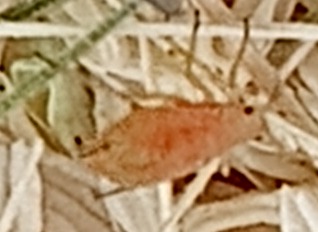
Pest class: english_grain_aphid